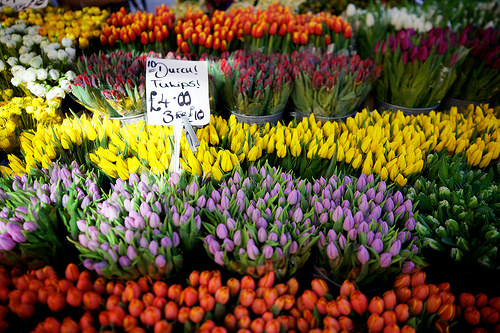
Flower: tulip